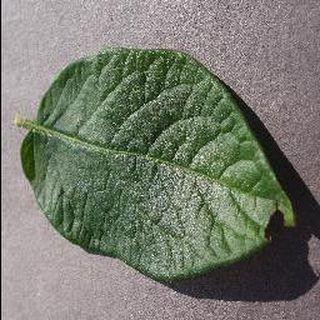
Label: healthy_potato